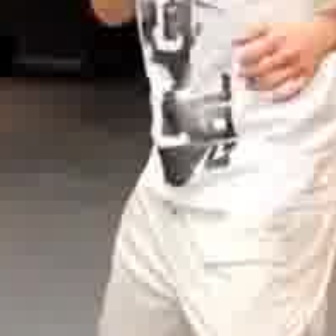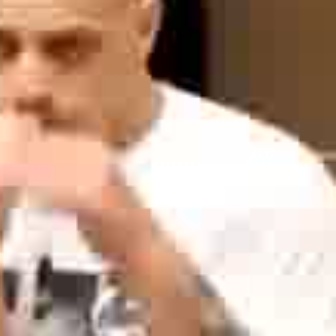
  Please identify the target specified by the bounding box [229,12,315,98] in the first image and locate it in the second image. Return the coordinates in [x_min,y_min,x_max,y_max] format.
Answer: [9,127,123,241]